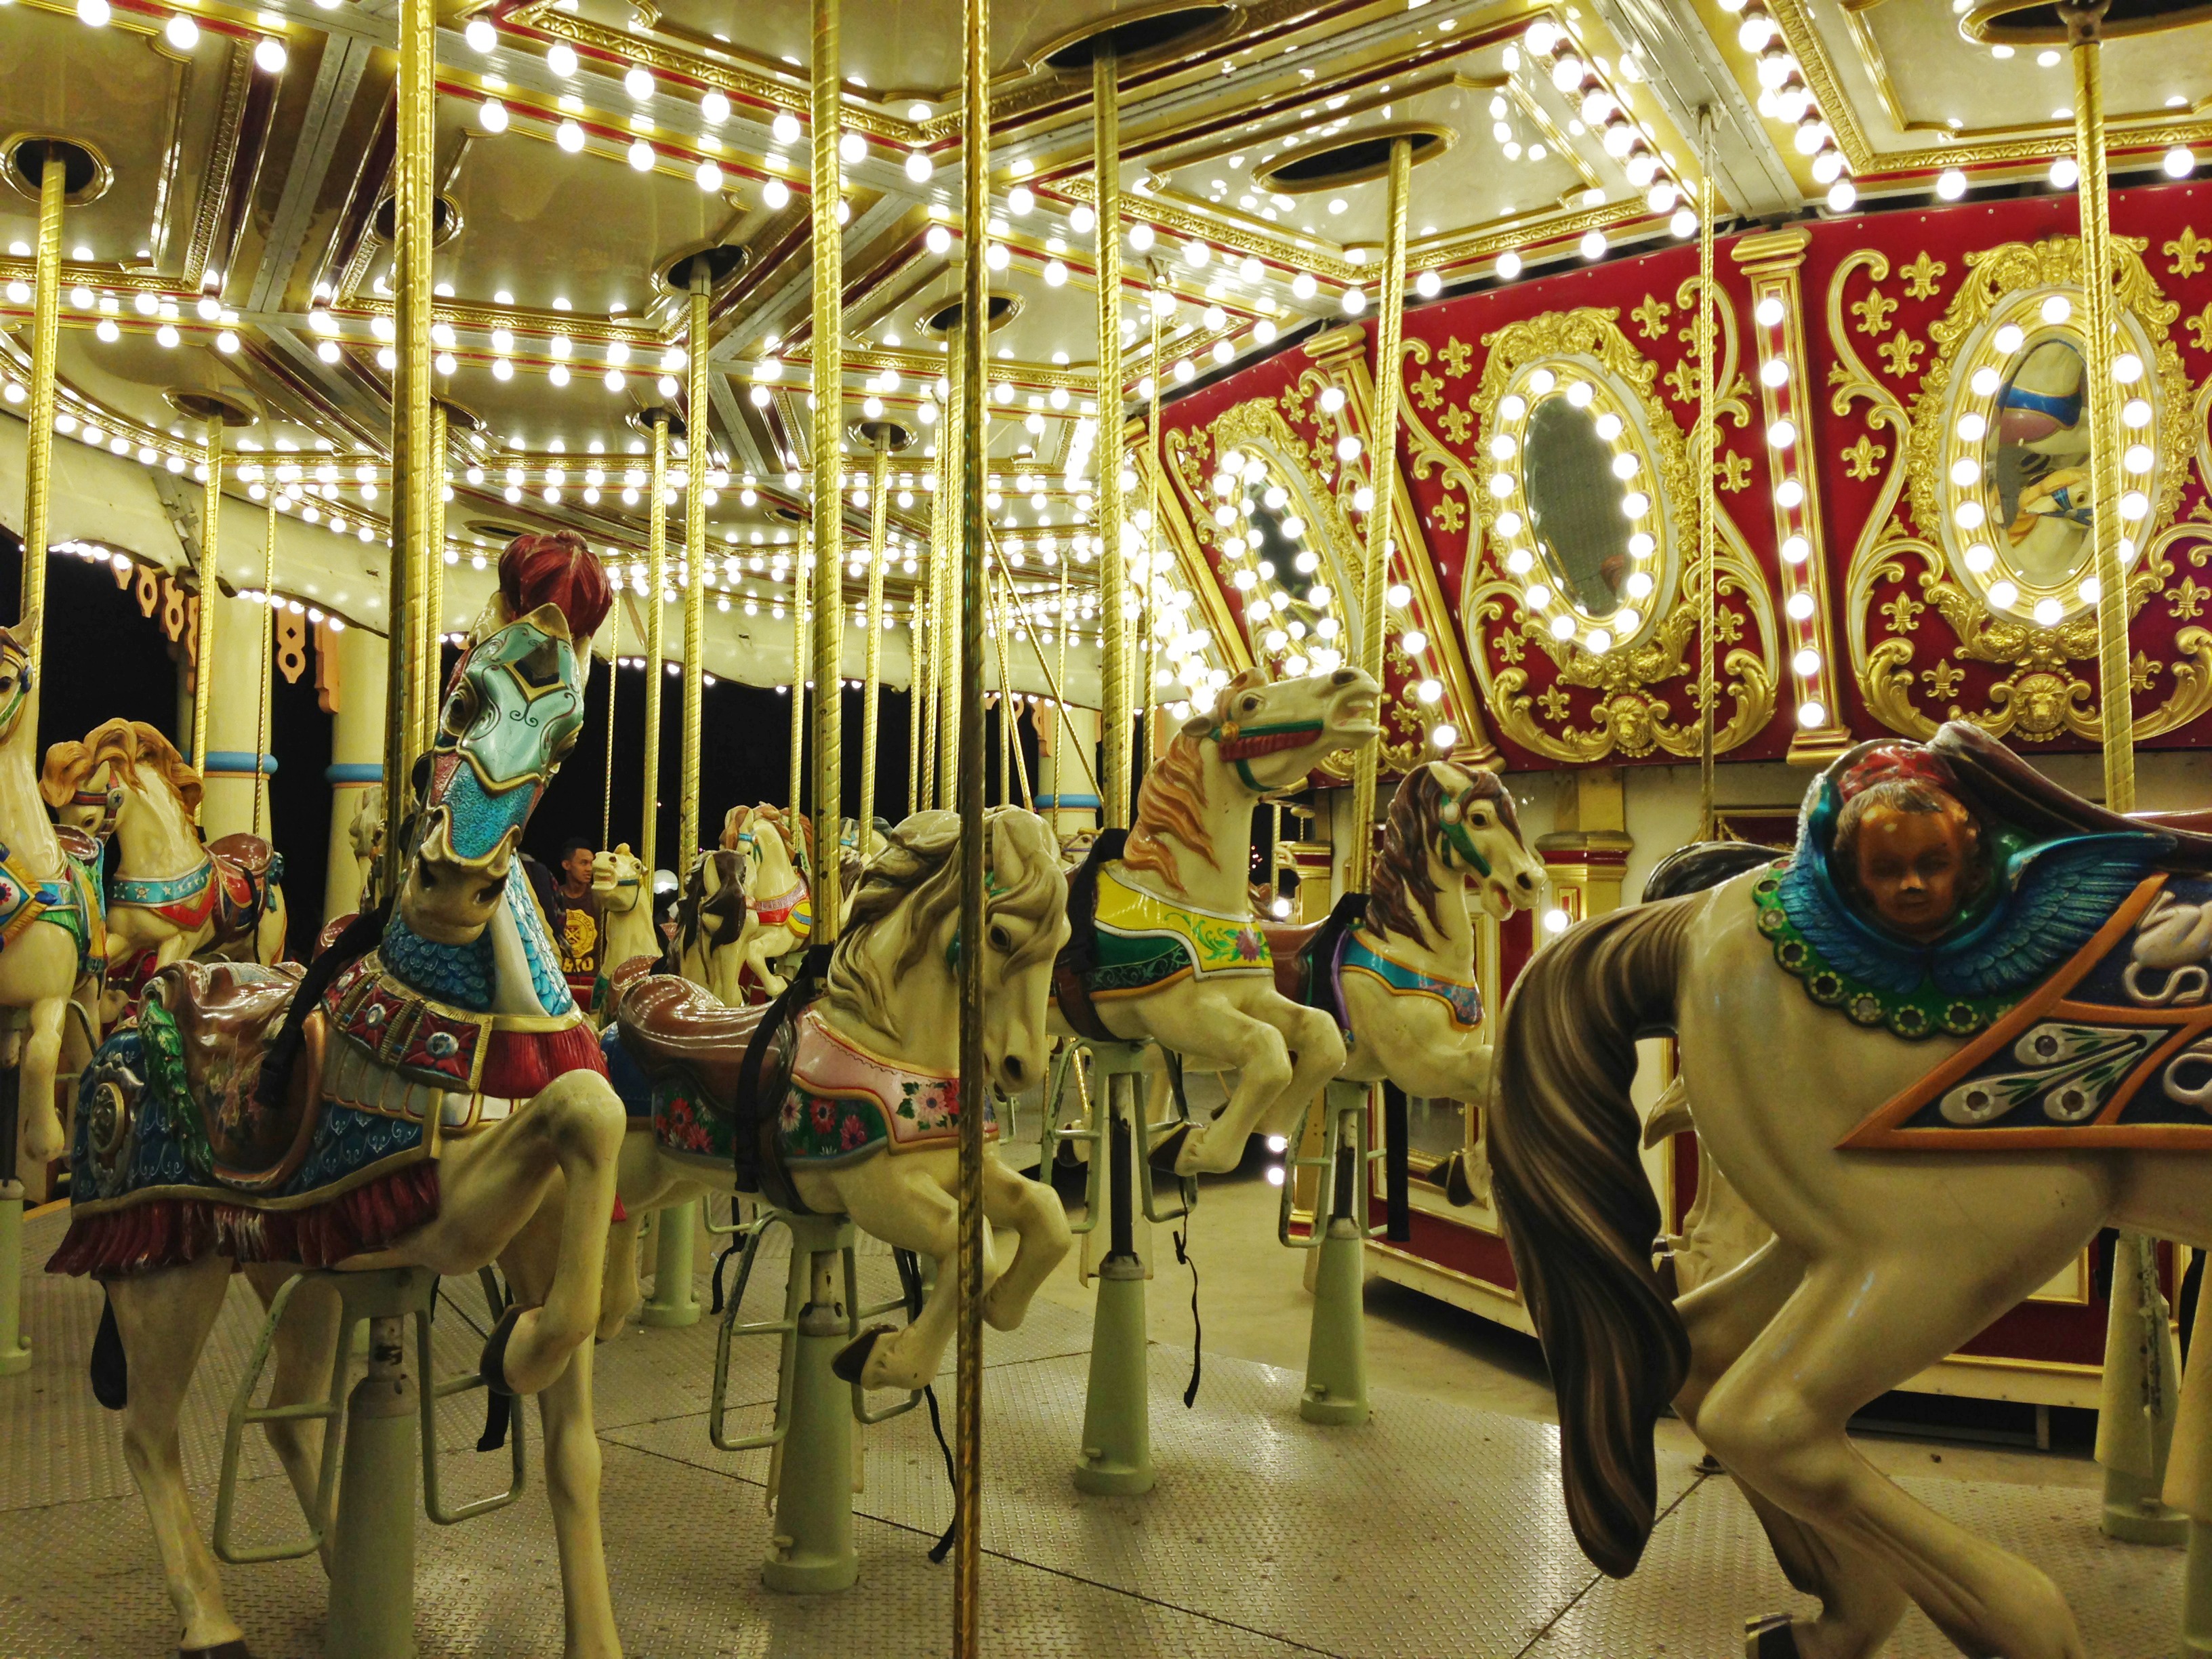
recreation, amusement park, horse, park, ride, carousel, tourist attraction, fair, merry go round, amusement ride, outdoor recreation, nonbuilding structure